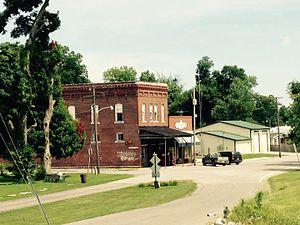
Grand Tower est une ville du comté de Franklin, dans l'Illinois, aux États-Unis. Elle est incorporée le 28 décembre 1872.